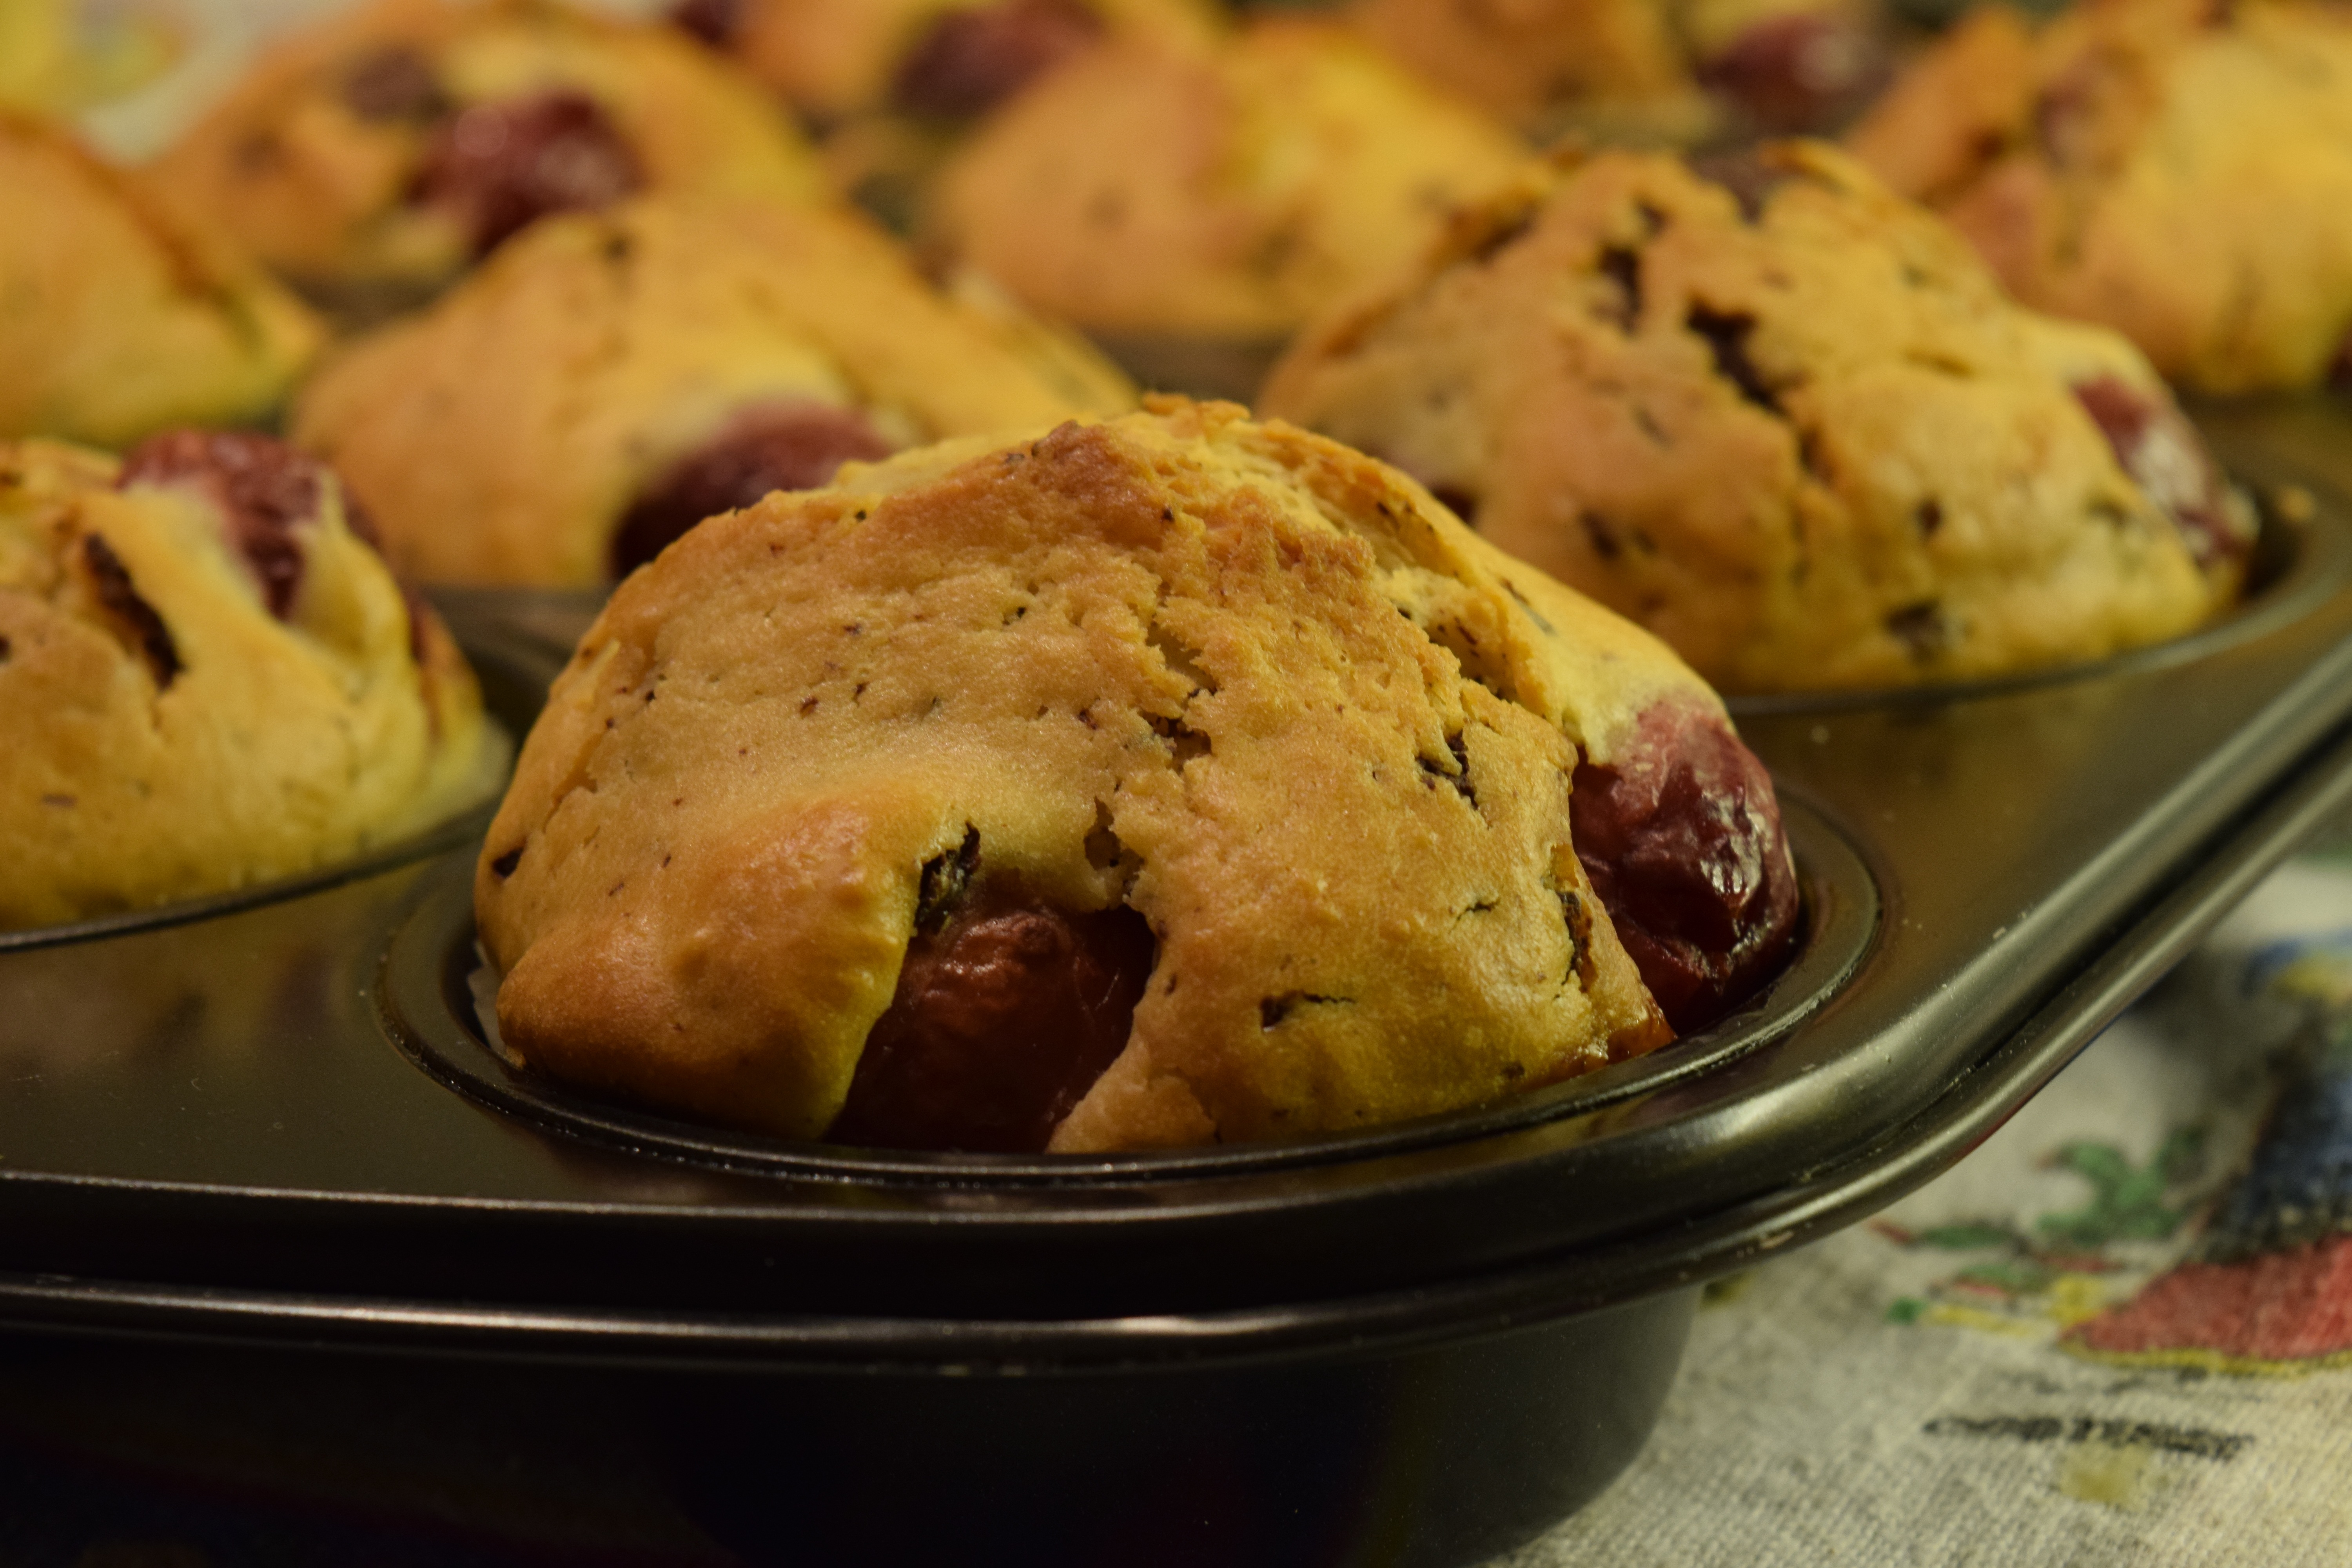
warm, dish, meal, food, produce, breakfast, baking, dessert, eat, delicious, baked, muffin, frisch, scone, baked goods, cherry muffin